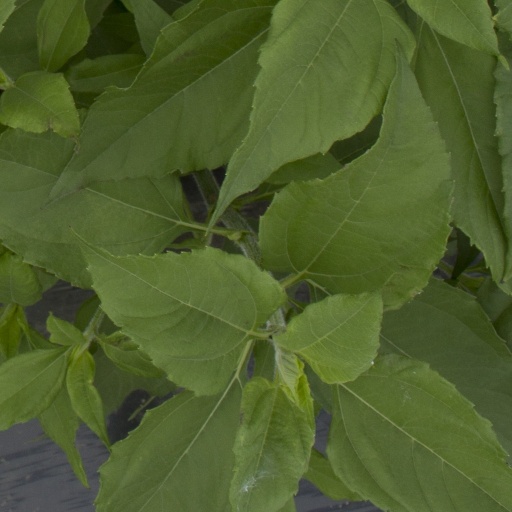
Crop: Jerusalem artichoke